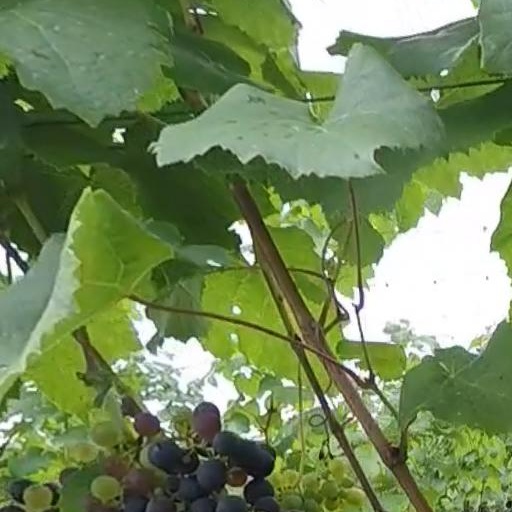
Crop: grape